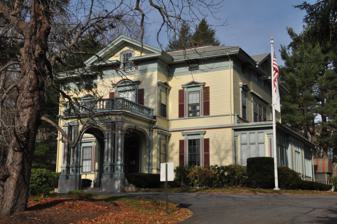
Building: Moses Ellis House
Country: United States of America
Year built: 1866
Historic house in Massachusetts, United States United States historic place Moses Ellis House U.S. National Register of Historic Places Show map of Massachusetts Show map of the United States Location Framingham, Massachusetts Coordinates 42°18′16″N 71°26′58″W / 42.30444°N 71.44944°W / 42.30444; -71.44944 Built 1866 Architect Esty, Alexander Rice Architectural style Italianate NRHP reference No. 83004022 Added to NRHP November 29, 1983 The Moses Ellis House is a historic house located at 283 Pleasant Street in Framingham, Massachusetts . Description and history The 2 + 1 ⁄ 2 -story wood-frame house was designed by local architect Alexander Rice Esty and built c. 1866 for Moses Ellis, a well-to-do local farmer. The house has a distinctive front facade, with a square projecting gable-end section from which a porte cochere protrudes. The gable of the projection has a nearly pedimented end, with an oval-arched window, a motif repeated in a slightly projecting gable on the house's right facade. In the early 20th century the house was home to a school for boys. The house was listed on the National Register of Historic Places on November 29, 1983. See also National Register of Historic Places listings in Framingham, Massachusetts References